James Thompson (racing driver)

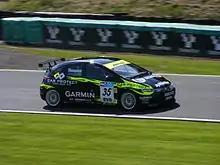
Thompson competing in the fourth event of the 2009 British Touring Car Championship season at Oulton Park.

For 2009, rumours had placed Thompson with a possible return to the BTCC after discussions with Team Dynamics to race one of their Honda Civics. He also tested a Tempus Sport Chevrolet Lacetti and a Motorbase Performance BMW 320si. However, his name was missing from the pre-season entry list, and it was later announced he would spend another year in the Danish series. It was then announced in April, prior to the Thruxton round that he would return to the BTCC, replacing Gordon Shedden. He collected a double win at Donington Park, and added a third win at Oulton Park. After the round at Knockhill, Thompson was replaced by ex-Formula One driver Johnny Herbert due to clashes with his commitments in the WTCC and V8 Supercars.